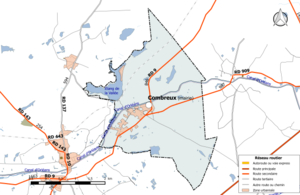
Carte du réseau routier de la commune de fr:Combreux.
Combreux est une commune française située dans le département du Loiret en région Centre-Val de Loire.